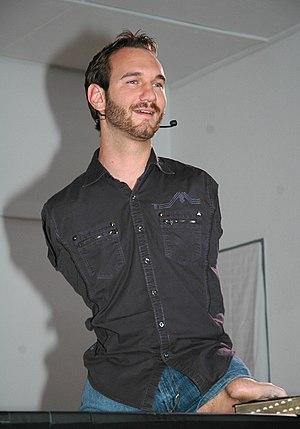
Le syndrome tetra-amélie est une maladie congénitale autosomique récessive extrêmement rare caractérisée par l'absence des quatre membres du corps humain. D'autres zone du corps humains sont aussi affectées par les malformations, telles que le visage, le crâne, les organes reproductifs, l'anus et le bassin. Ce trouble est causé par des mutations dans le gène WNT3. Le prédicateur et motivateur australien Nick Vujicic et l'auteur journaliste sportif japonais Hirotada Ototake sont porteur du syndrome.
Nick Vujicic, né Nicholas James "Nick" Vujicic le 4 décembre 1982 à Melbourne, est un prédicateur chrétien évangélique et motivateur australien. Il est le directeur de Life Without Limbs, un organisme à but non lucratif chrétien dédié aux personnes vivant avec un handicap. Au début du XXIᵉ siècle, Vujicic donne régulièrement des conférences sur le handicap, l'espoir et comment trouver du sens à la vie. Il est notamment sollicité par les établissements scolaires américains pour intervenir dans des campagnes de prise de conscience sur la tyrannie du regard des autres et la persécution de certains enfants envers leurs camarades.